Alcove (architecture)

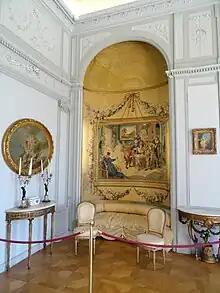
Alcove in the Villa Ephrussi de Rothschild

In architecture, an alcove is a small recessed section of a room or an arched opening (as in a wall).